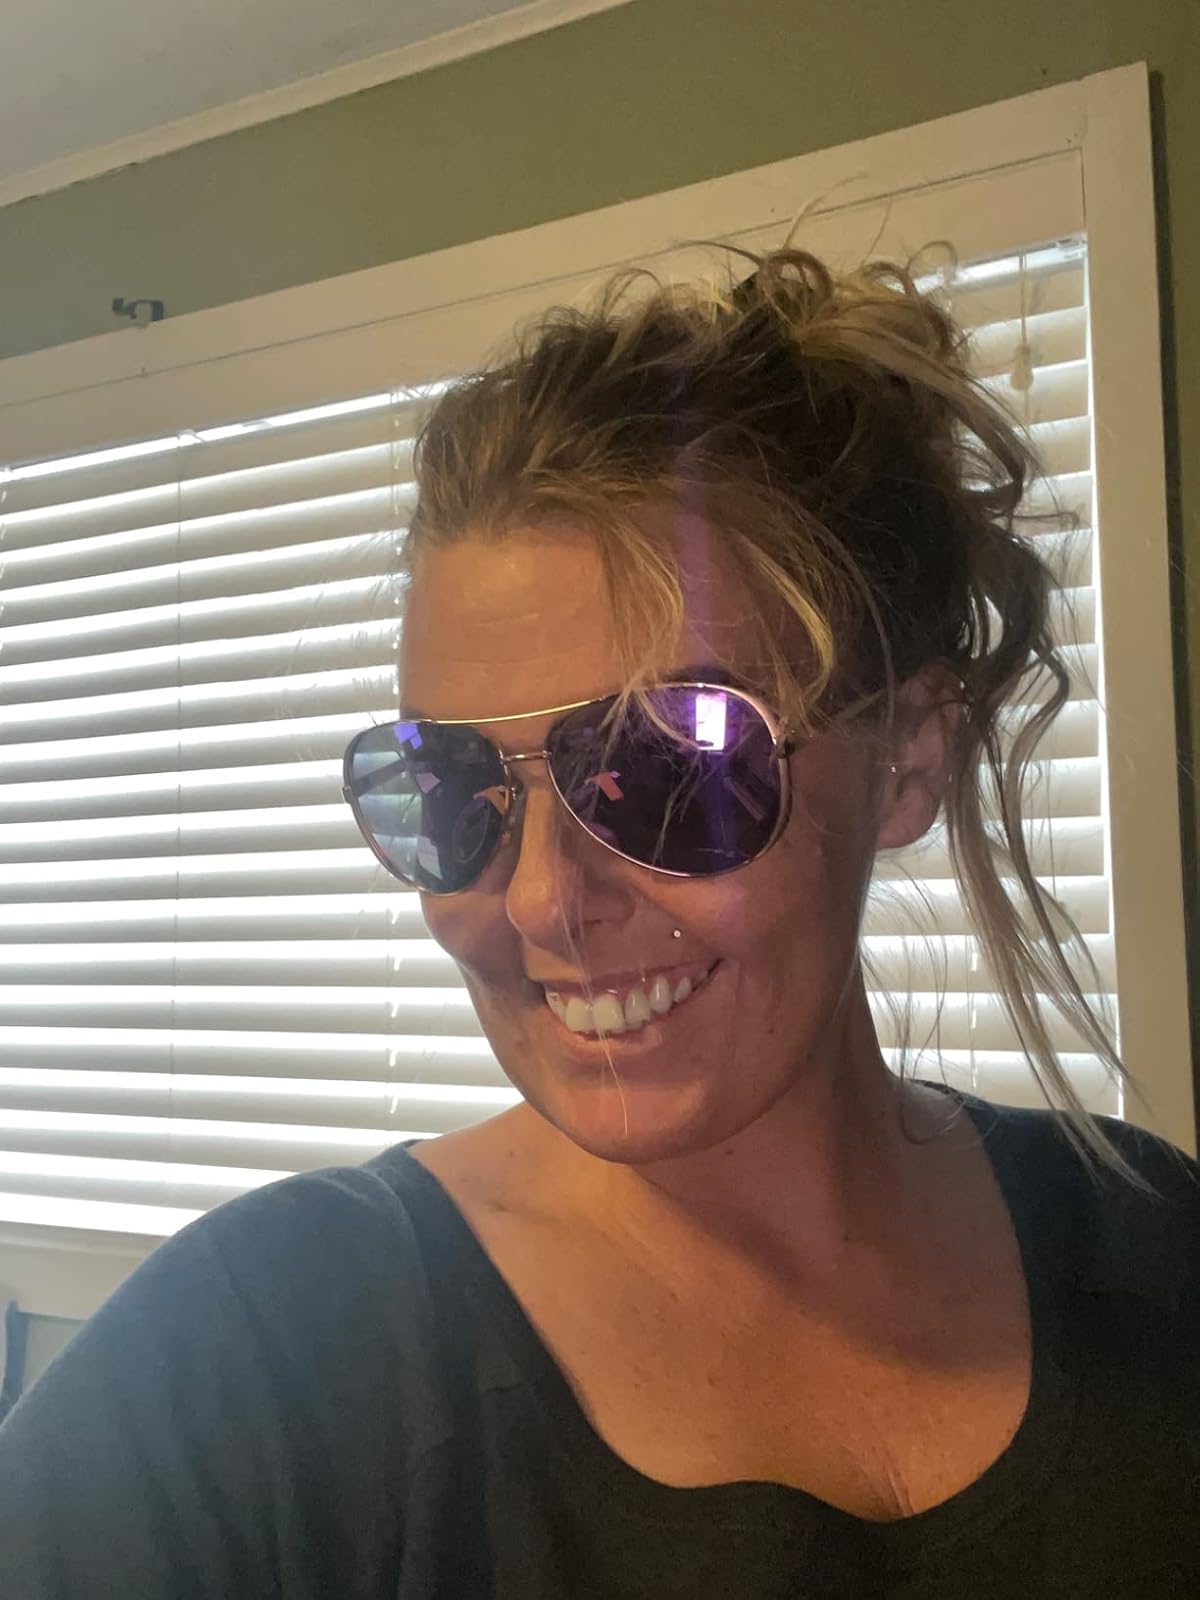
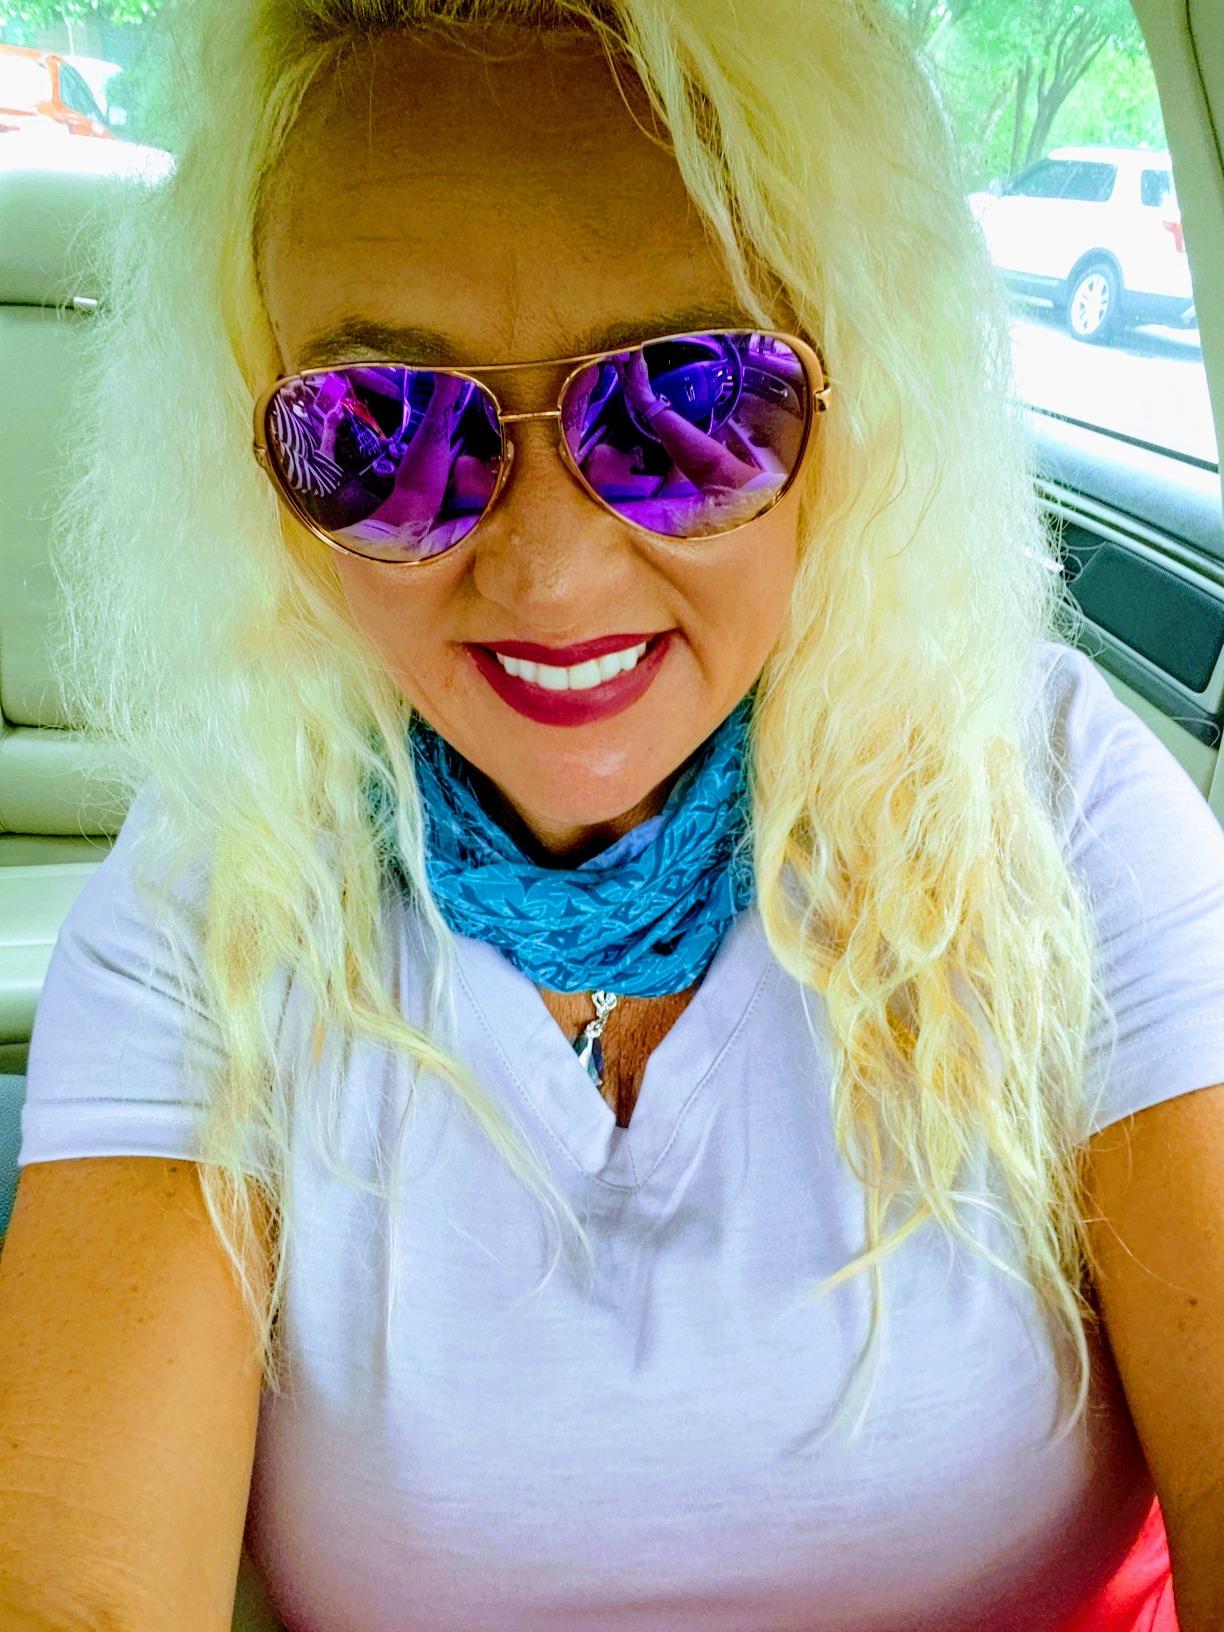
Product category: accessories_sunglasses
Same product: yes